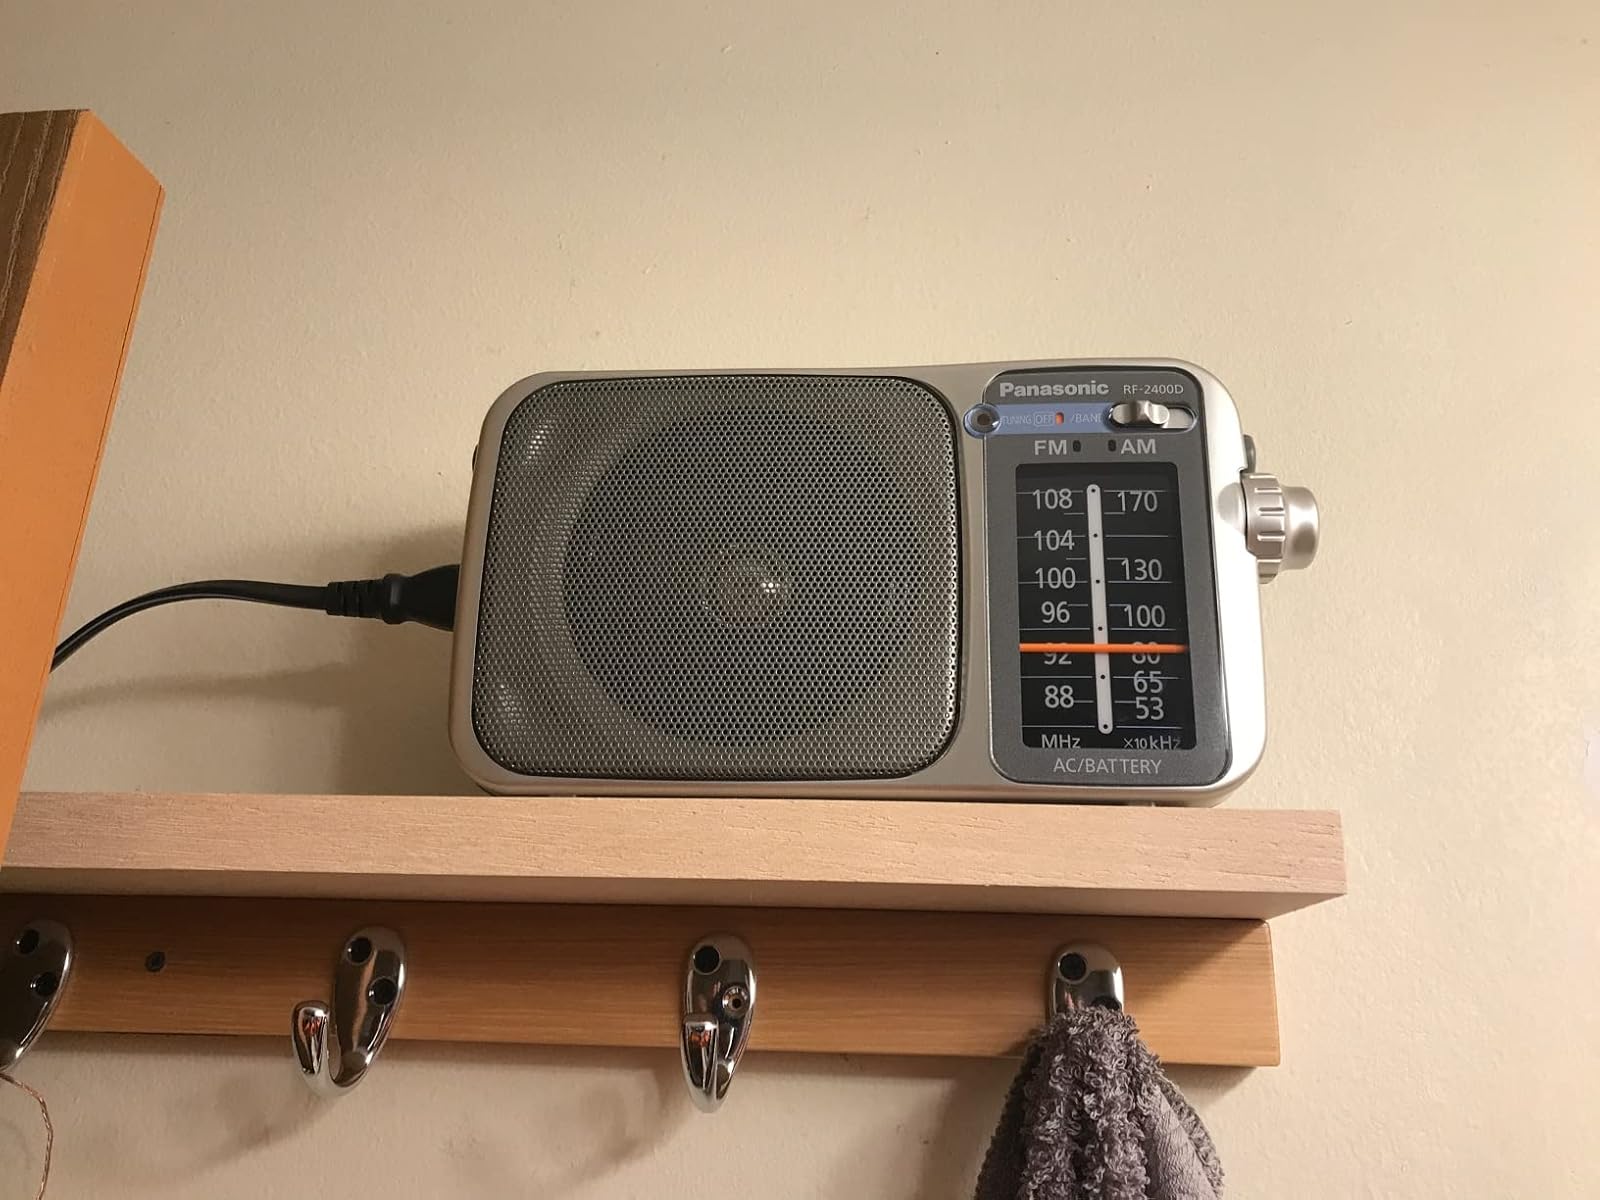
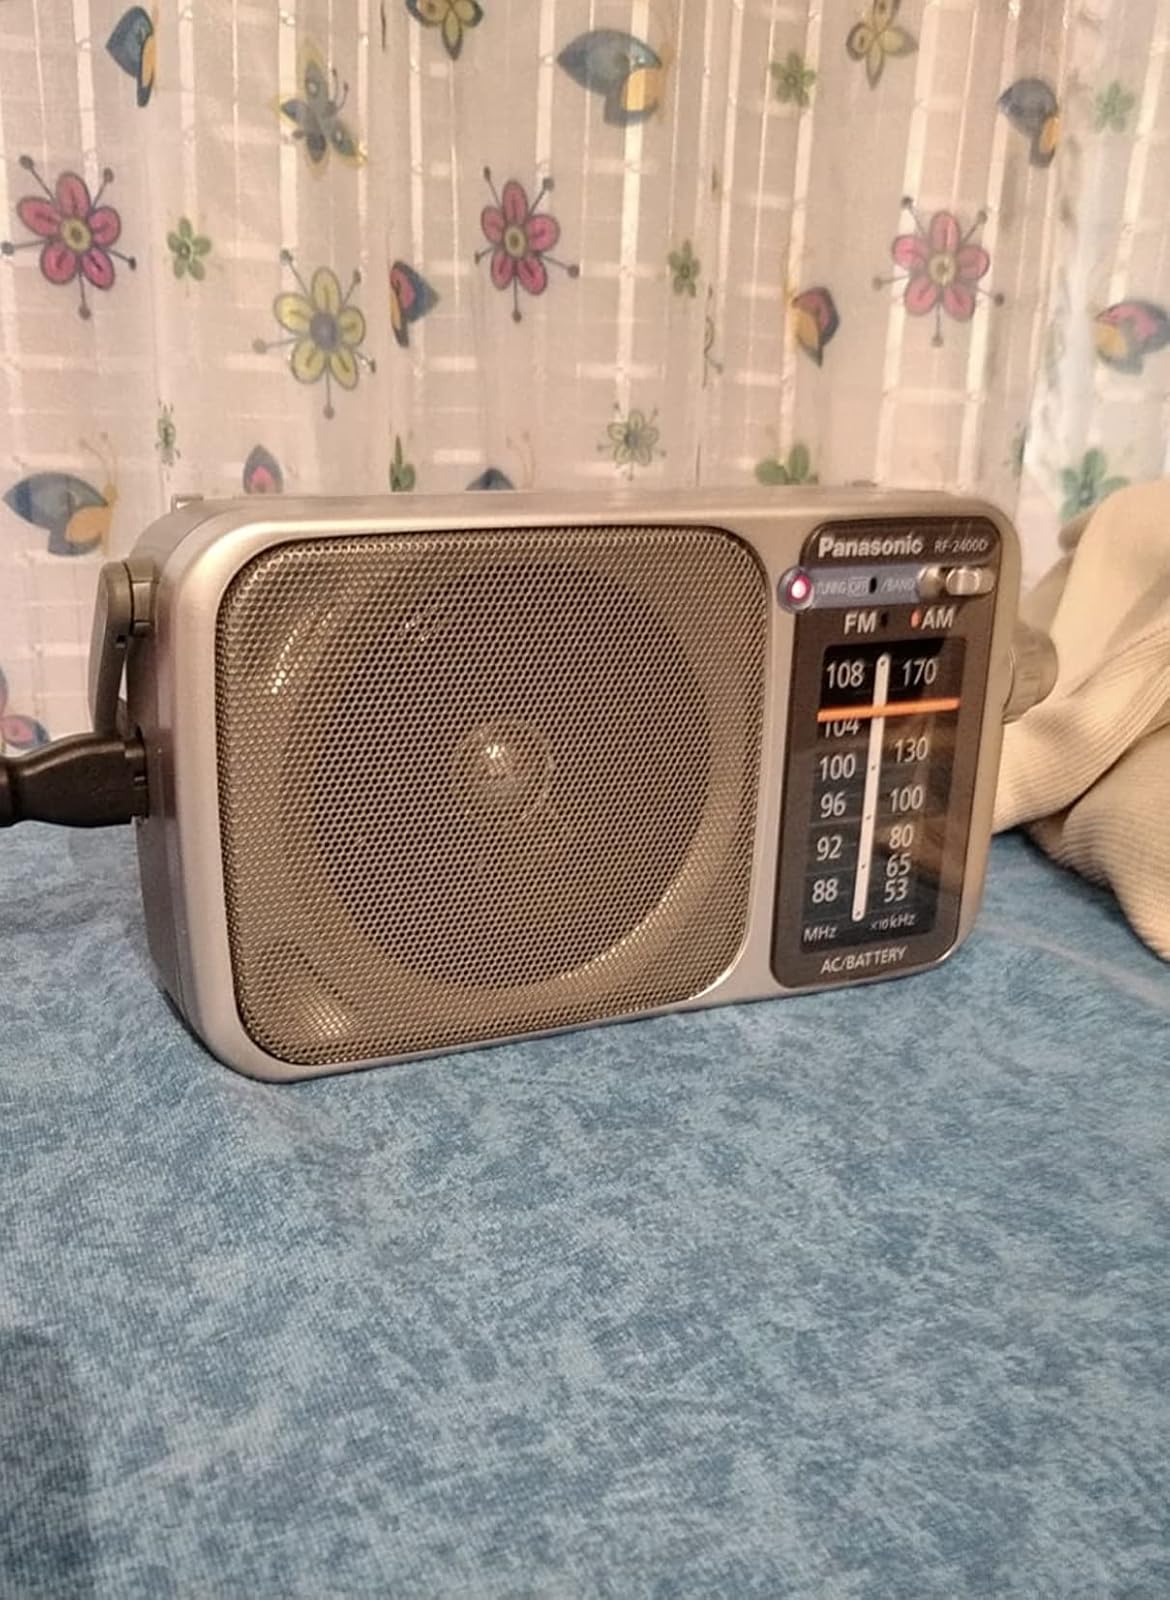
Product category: radio
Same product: yes